Zbarbar

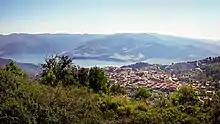
View of Zbarbar and its surroundings

Zbarbar is a town and commune in Bouïra Province, Algeria. According to the 1998 census it has a population of 4,525.